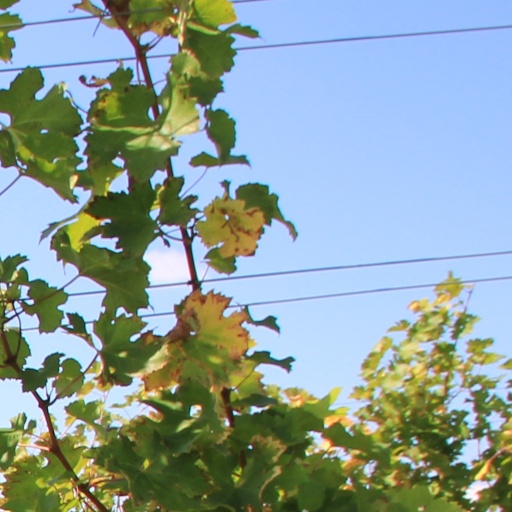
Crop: grape